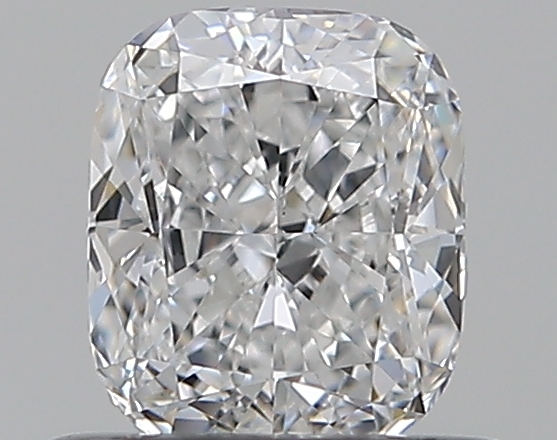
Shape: cushion
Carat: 0.51
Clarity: VS1
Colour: E
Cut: EX
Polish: EX
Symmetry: VG
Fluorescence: N
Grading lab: GIA
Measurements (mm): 5.04 x 4.27 x 2.78